Cordell Cato

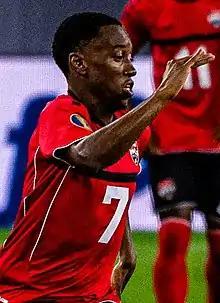
Cato with Trinidad and Tobago at the 2019 CONCACAF Gold Cup

Cordell Cato (born July 15, 1992) is a Trinidadian footballer who last played for Oklahoma City Energy FC in the USL Championship.